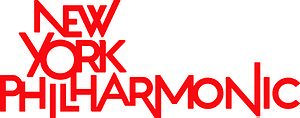
L'Orchestre philharmonique de New York est le plus ancien orchestre symphonique américain et l'un des plus réputés. En 2019, il se produit principalement au David Geffen Hall, une salle de concert du Lincoln Center.